Tebe dance

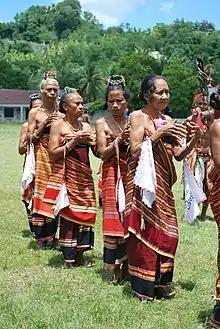
Tebe traditional dance performance by female dancers in Viqueque, Timor-Leste

Tebe dance is a traditional dance originating from East Nusa Tenggara, Indonesia and East Timor. Tebe dance is a typical dance of the Belu and Malaka people, and it symbolizes the intimacy and solidarity between residents. In addition, Tebe dance is also an overflow of joy for success or victory.